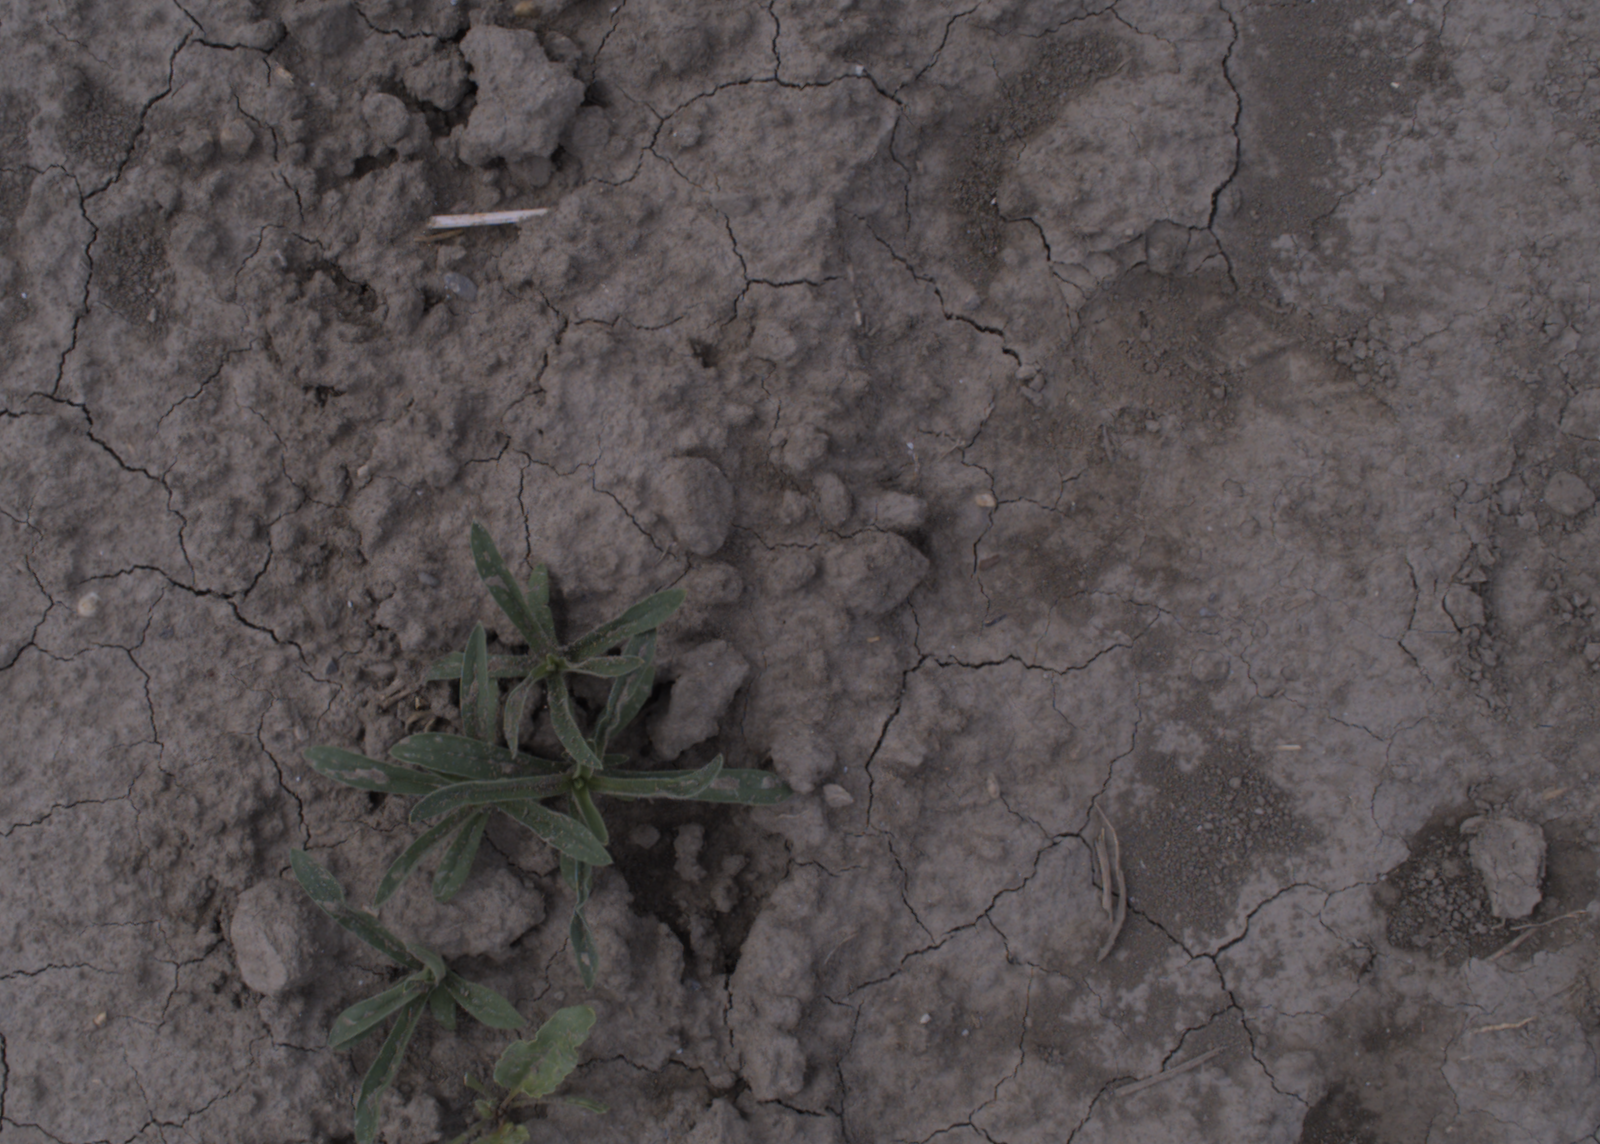
Capture date: 24.08.2020 10:53:51
Weather: mixed
Wind: medium
Seeding date: 21.07.2020
Plant canopy height (mm): 910